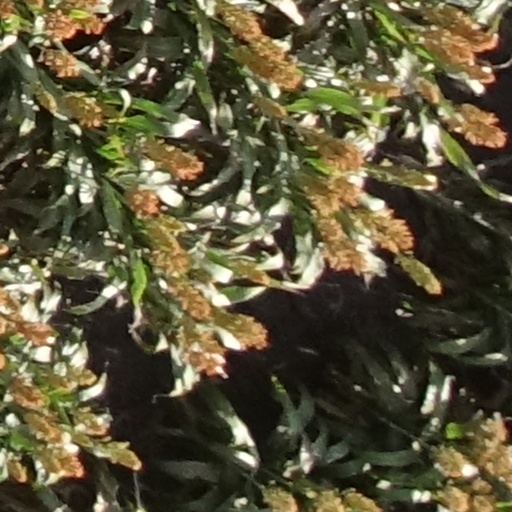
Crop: sorghum